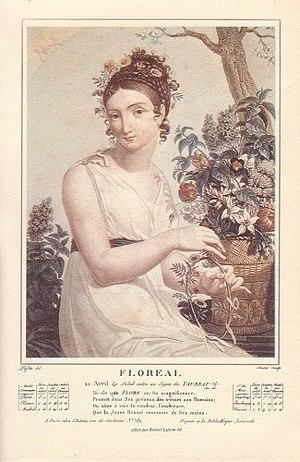
Le calendrier républicain, ou calendrier révolutionnaire français, est un calendrier créé pendant la Révolution française et utilisé de 1792 à 1806, ainsi que brièvement durant la Commune de Paris. Il entre en vigueur le 15 vendémiaire an II, mais débute le 1ᵉʳ vendémiaire an I, lendemain de la proclamation de l'abolition de la monarchie et de la naissance de la République, déclaré premier jour de l'« ère des Français ».
Salvatore Tresca est un dessinateur et graveur italien, ayant fait carrière en France.